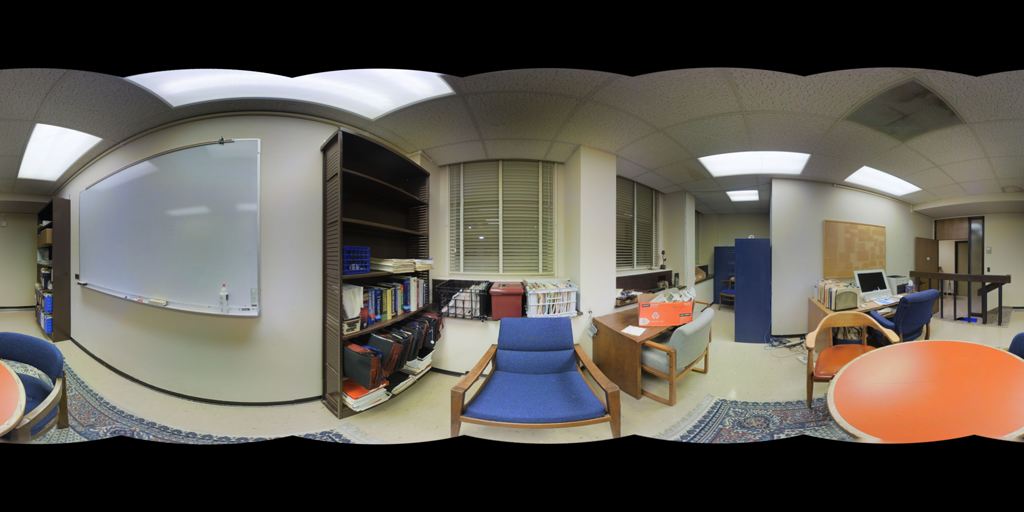
Referred object: the blue armchair by the window

Referred object: the blue armchair